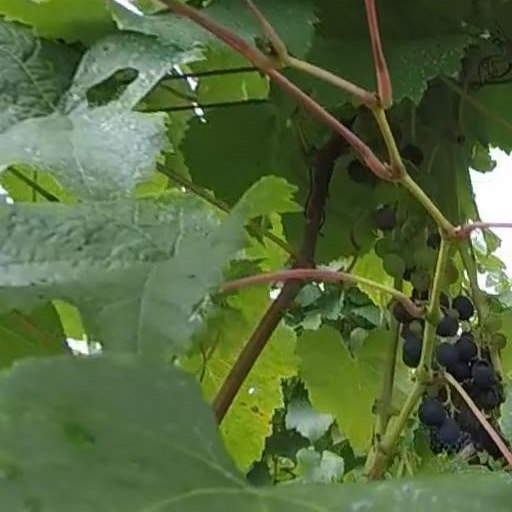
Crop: grape